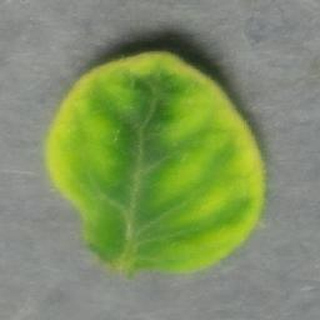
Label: tomato_yellow_leaf_curl_virus